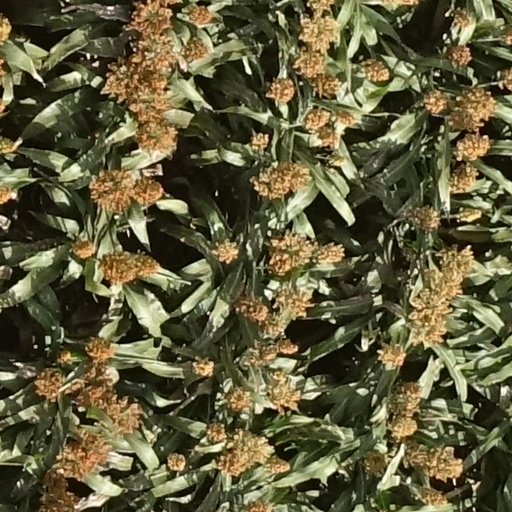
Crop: sorghum